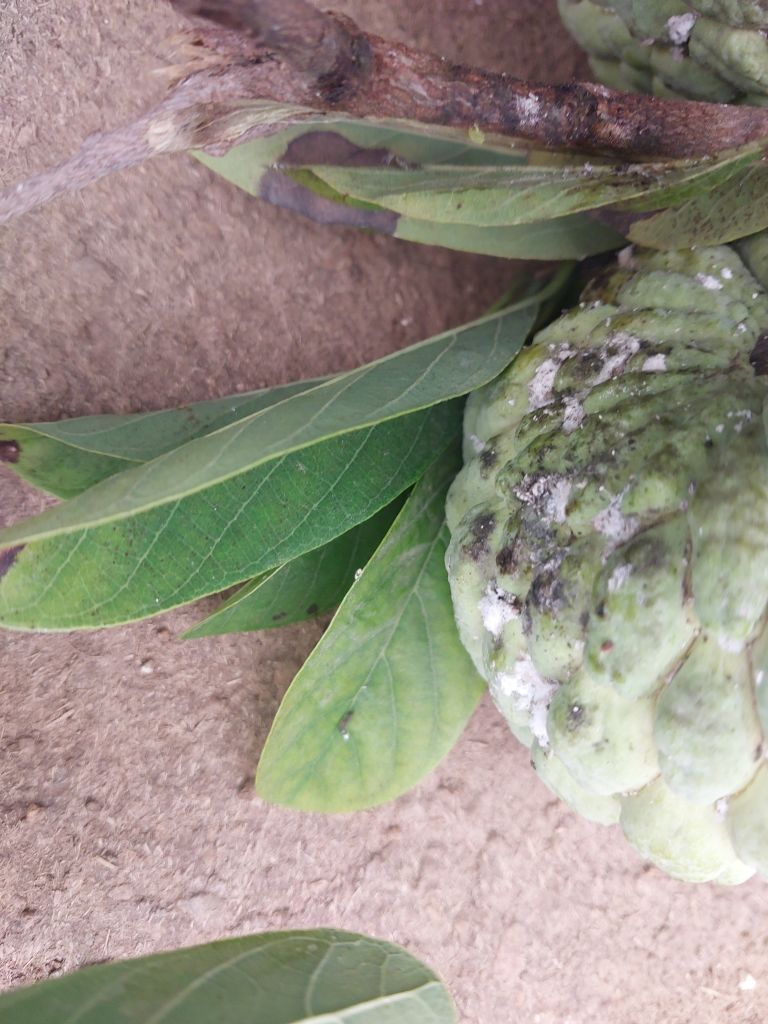
Disease label: Leaf spot on fruit